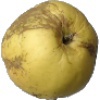
Label: golden_apple